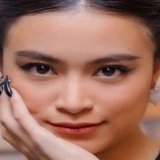
ca sĩ Hoàng Thùy Linh